Valentine Bartholomew

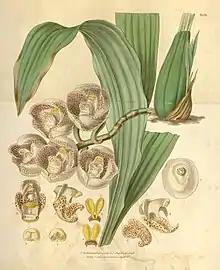
"Illustration of Peristeria pendula" by Valentine Bartholomew, 1836

Valentine Bartholomew (18 January 1799 – 21 March 1879) was an English flower painter.